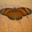
Label: butterfly